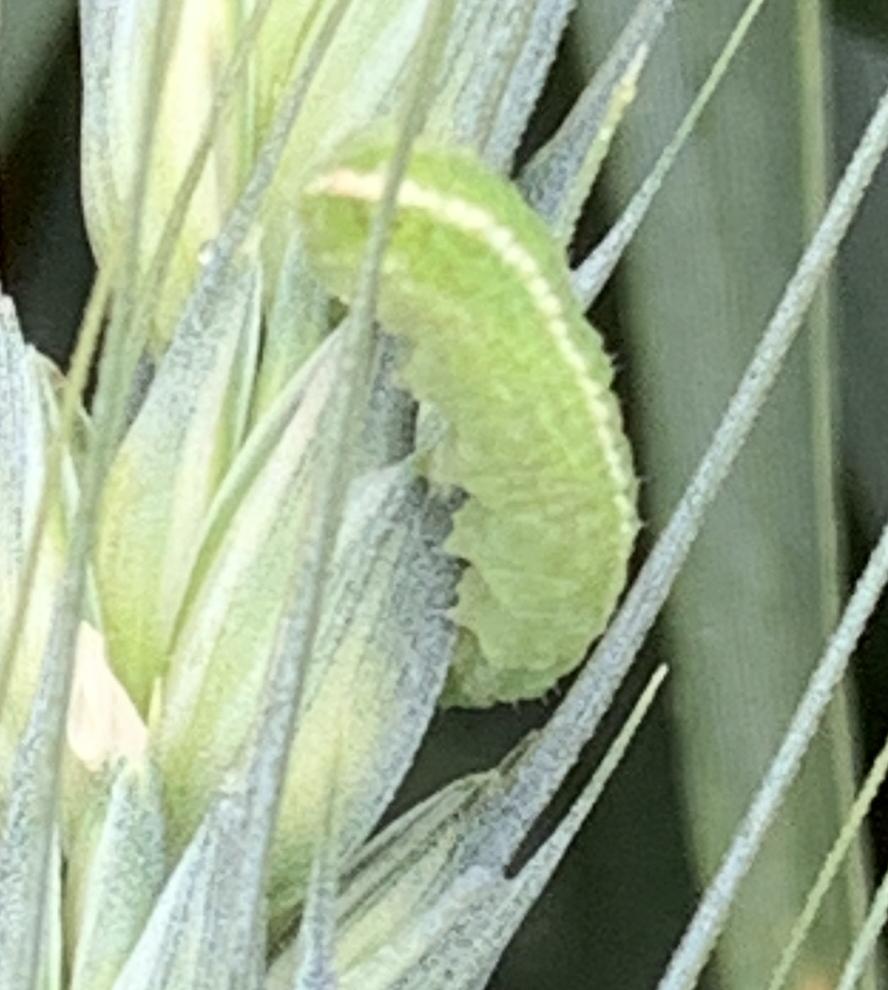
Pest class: predators